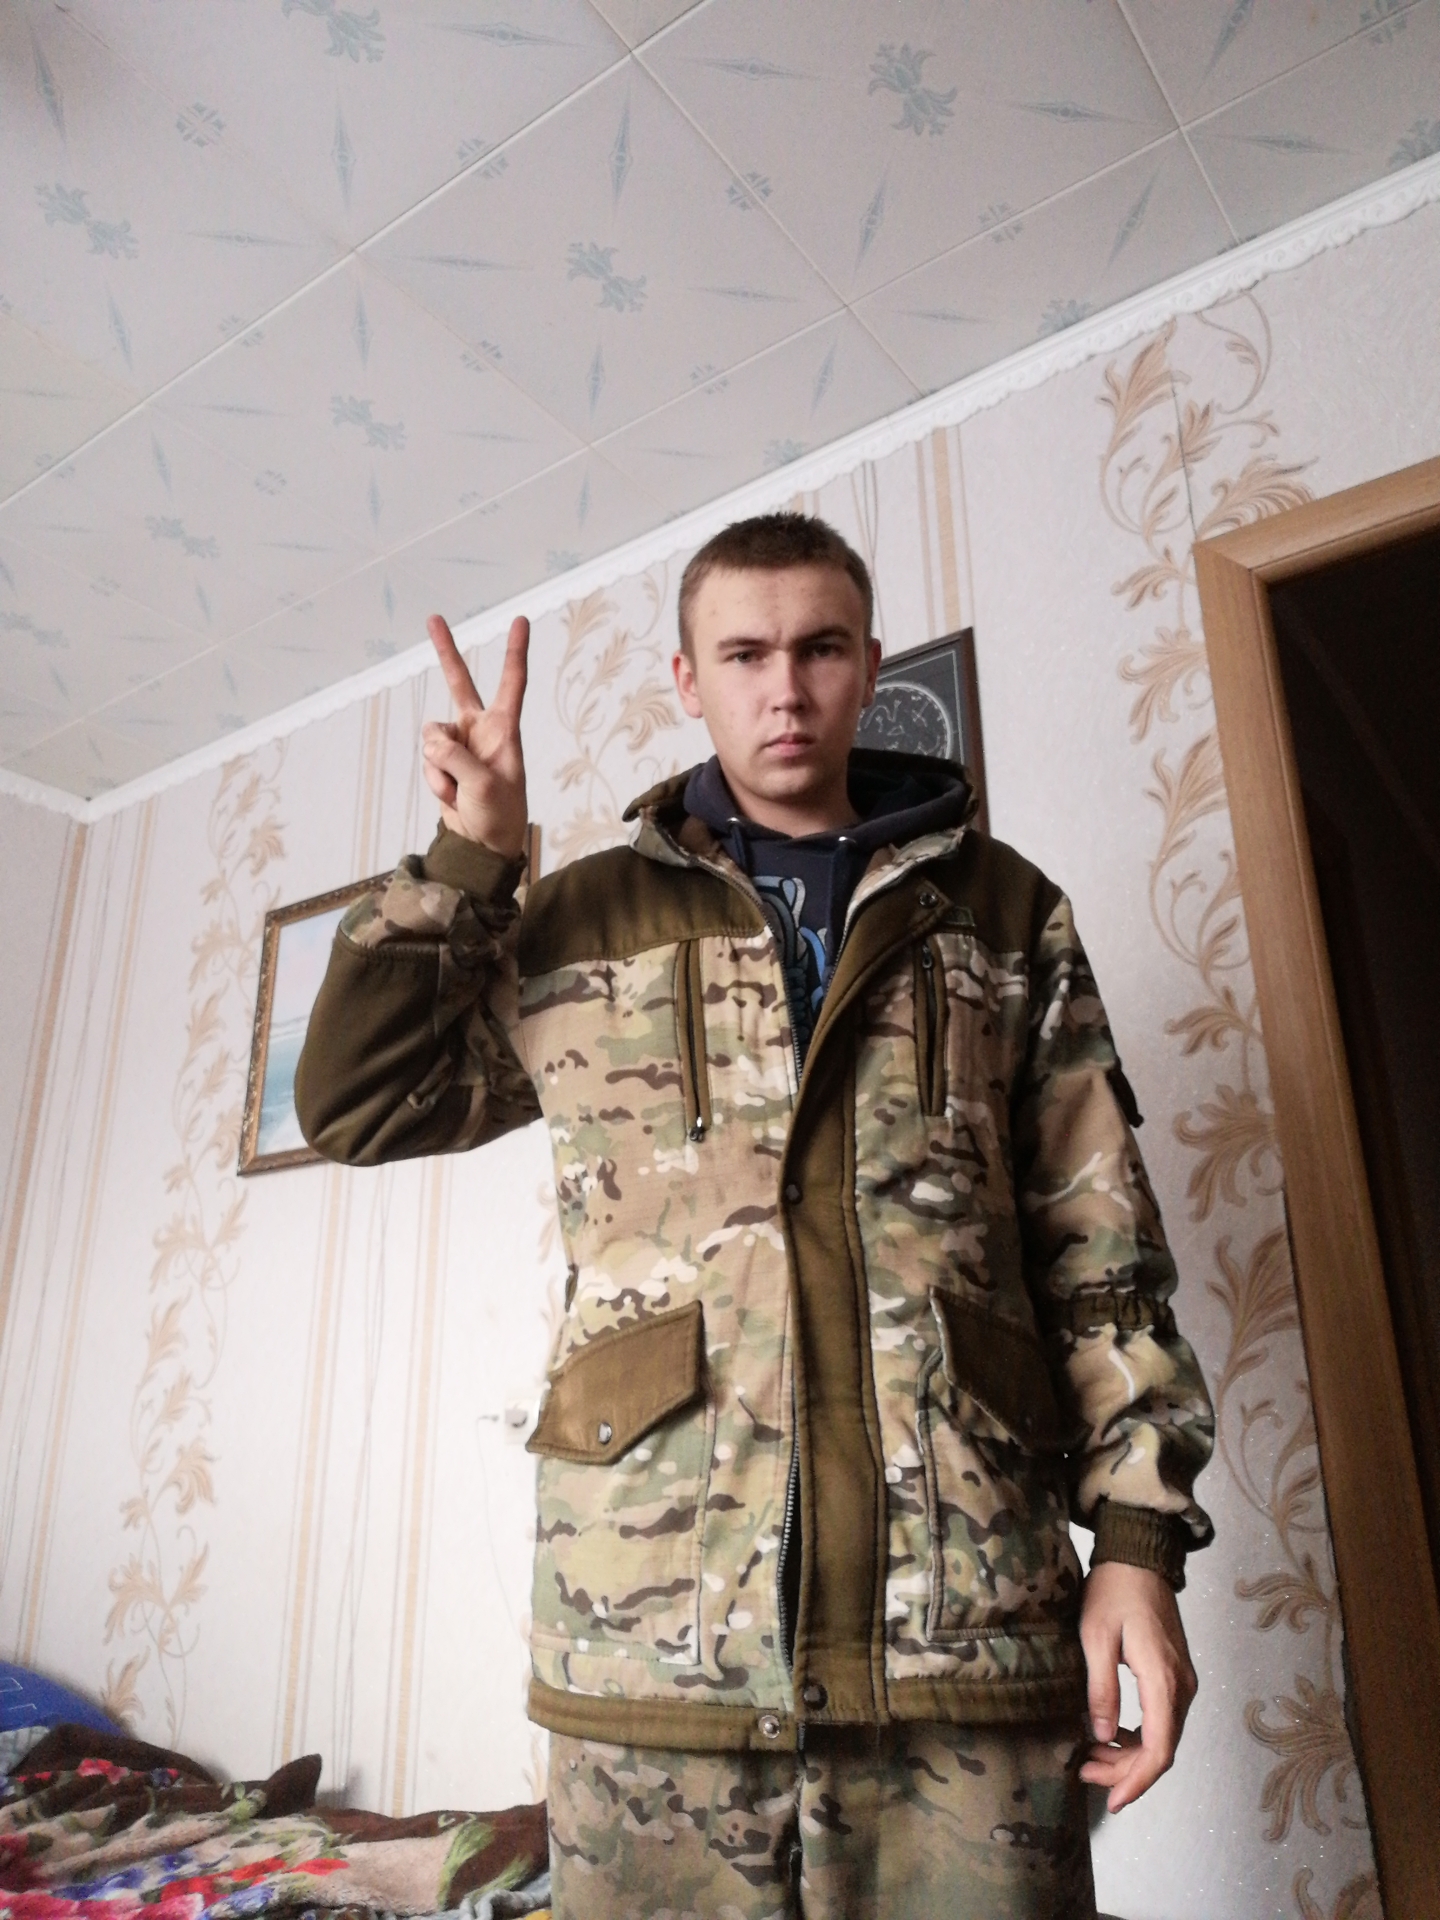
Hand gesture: peace